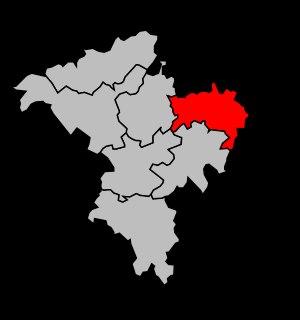
Le canton de Mirecourt est un canton français situé dans le département des Vosges et la région Grand Est.